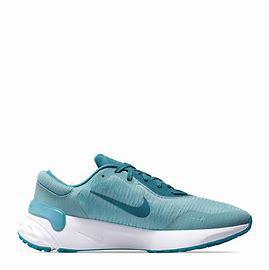
Brand: Nike
Model: Renew Run